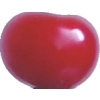
Label: cherry_sour